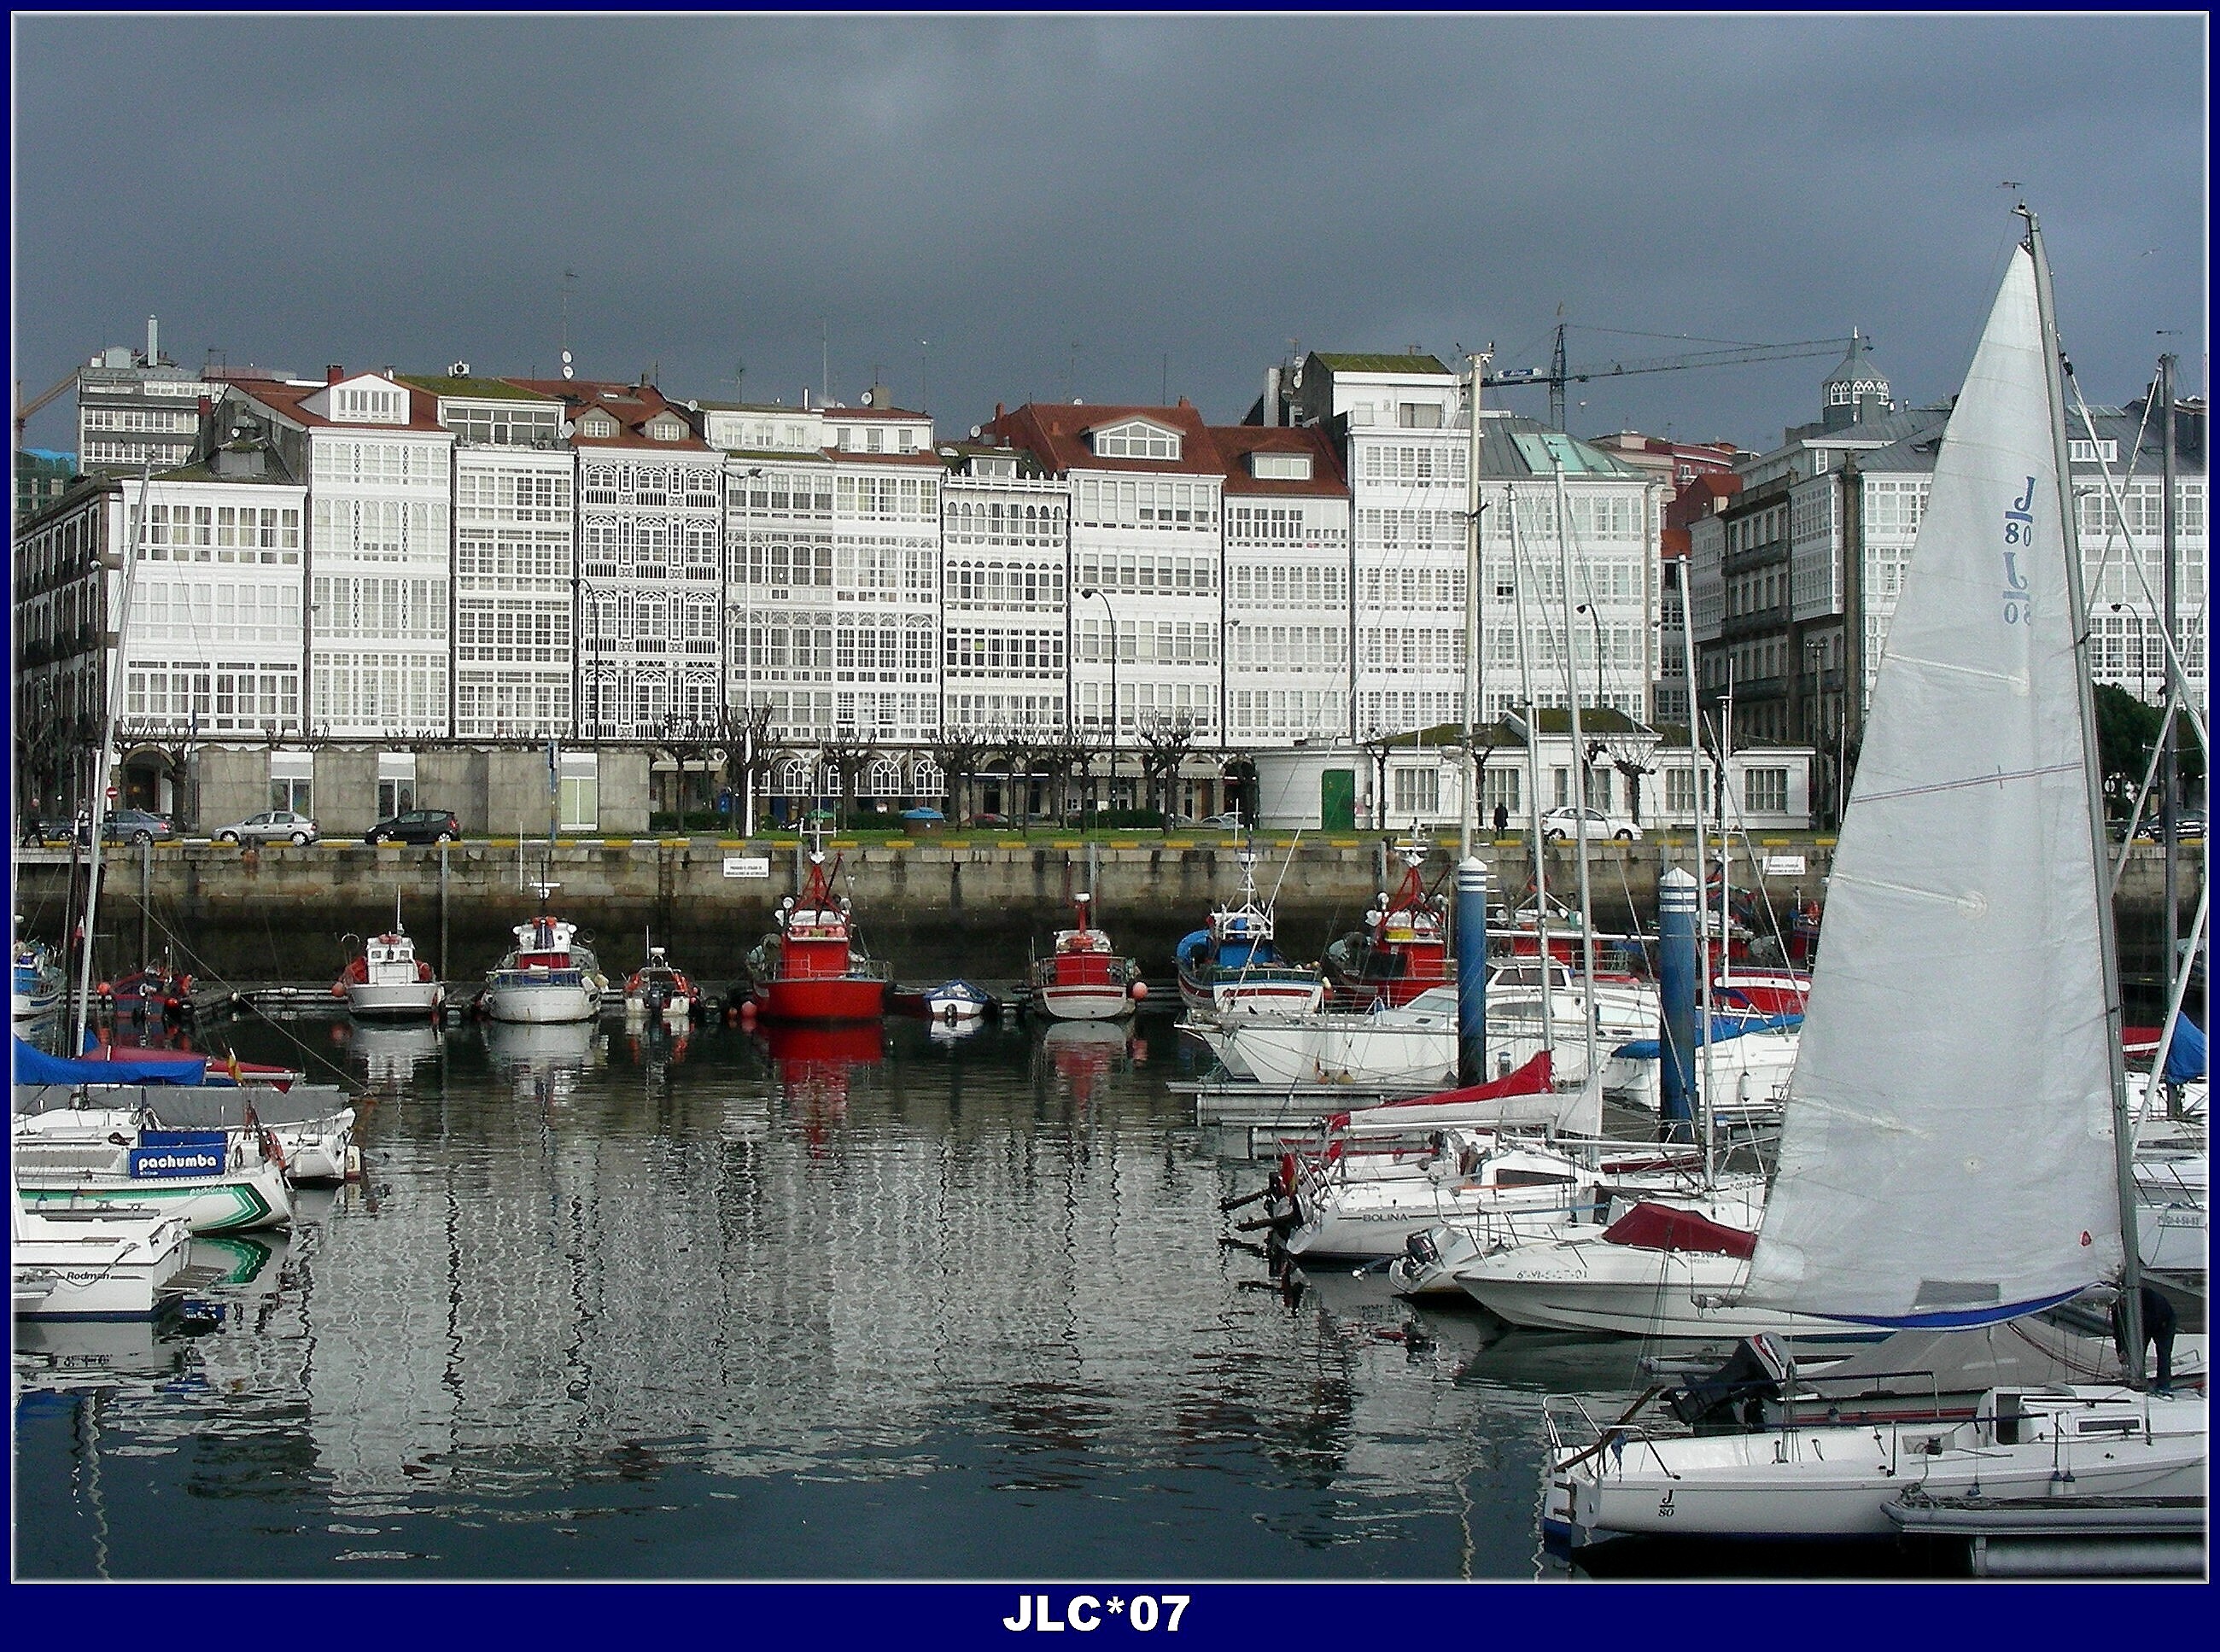
dock, boat, ship, europe, vehicle, mast, harbor, marina, port, sailboat, spain, boats, sail, europa, galicia, puerto, watercraft, porto, espana, galiza, veleros, barcos, lacoruna, acoru a, coru a, darsena